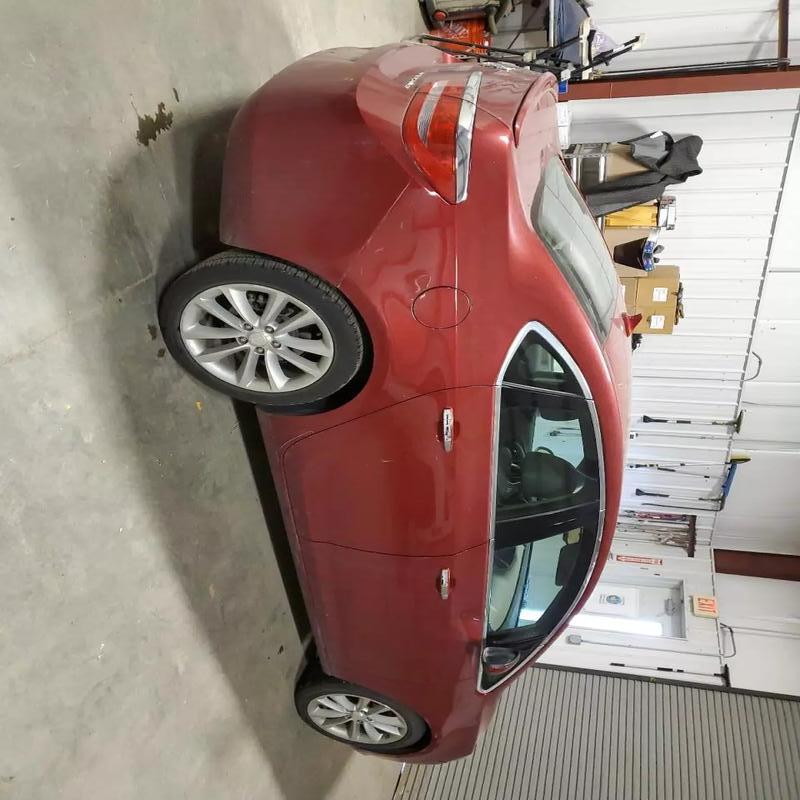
Aucun dommage détecté.
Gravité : aucun